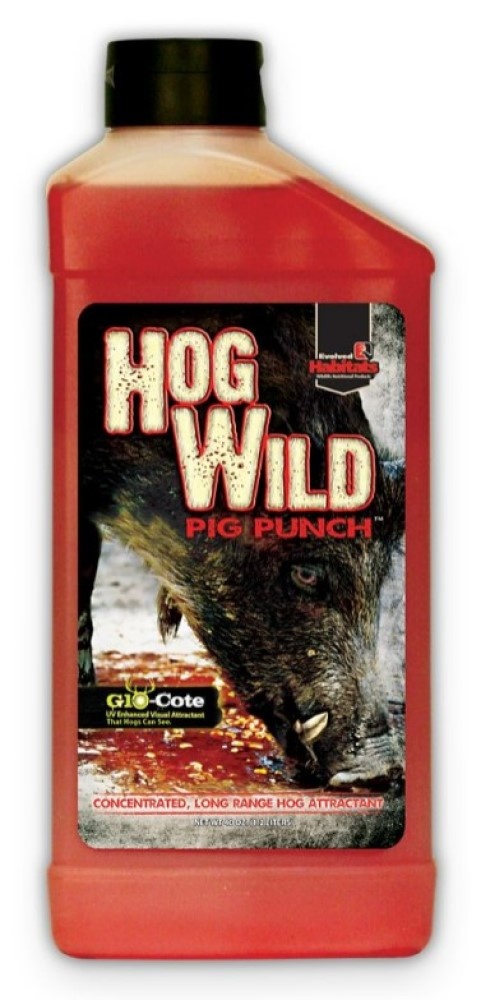
Evolved Habitats EVO20720 Hog Wild Pig Punch Fruit Punch Flavor 40 oz. Bottle
Evolved Habitats Hog Wild Pig Punch combines powerful, long-range scents with a patented Glo-Cote'UV enhancement technology and irresistible fruit punch flavors. The Glo-Cote'UV enhancement of this Evolved Habitats pig punch allows hogs to actually see the mix and not just smell it. This deadly trifecta is sure to have the hogs rooting, wallowing, and devouring everything they touch. Habit-forming, this Hog Wild pig punch keeps them coming back. As an added bonus, the fruit-flavored pig punch attractant included directions on enhancing existing wallows, creating new wallows, and baiting large and small metal traps. Features: Glo-Cote'UV enhancement allows hogs to "see" the pig punch mix This Evolved Habitats pig punch generates hog wallows Habit-forming to keep hogs coming back Irresistible fruit punch taste draws hogs in Long-range hog fruit-flavored pig punch attractant allows you to reach a wide area of hogs Distributes potent scents immediately upon application Hog Wild pig punch size: 40oz. Includes directions on enhancing existing wallows, creating new wallows, baiting large traps, and baiting small metal traps
Brand: Evolved Habitats
Category: Sporting Goods > Outdoor Recreation > Hunting & Shooting > Hunting > Wildlife Attractants > Wildlife Bait, Feed & Minerals > Wildlife Baits